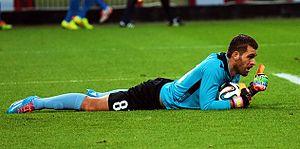
Bruno Miguel Esteves do Vale est un footballeur international portugais né le 8 avril 1983 à Mafamude. Il évolue au poste de gardien de but.